Facing (sewing)

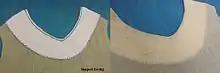
Shaped facing

After sewing the structural seam of a facing, it must also be under-stitched to prevent it rolling to the outside. Under-stitching is done close to the seam line, attaching the facing to the seam allowance. A facing can also be used decoratively by applying it from the inside, allowing it to be turned to the outside as a contrasting piece. An all-in-one facing is used to finish the armhole and neckline of a garment together, all at once.